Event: Nepal Earthquake
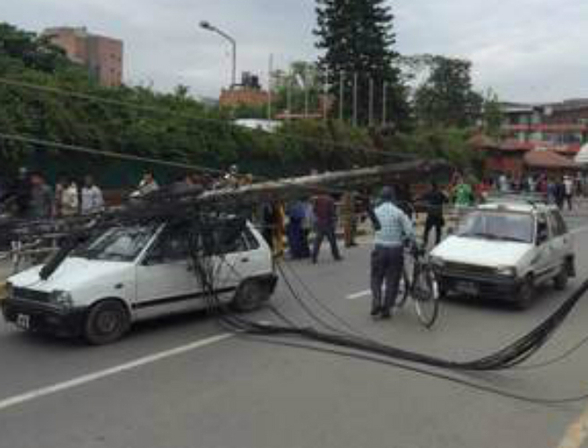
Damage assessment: damage